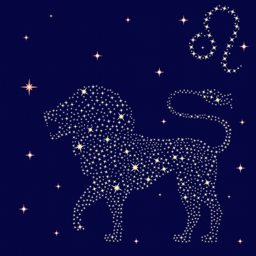
zodiac sign on a background of the starry sky , vector illustration vector